Fillmore East

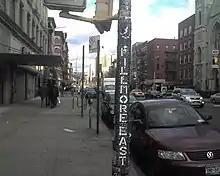
This signpost, along with a plaque on the façade, mark the former location of the Fillmore East.

Because of changes in the music industry and large growth in the concert industry, as exemplified by the increased prevalence of arena and stadium bookings, Graham closed the Fillmore East after only three years. The final concert took place on June 27, 1971, with three billed acts, The Allman Brothers Band, The J. Geils Band, Albert King, and special surprise guests Edgar Winter's White Trash, Mountain, The Beach Boys, Country Joe McDonald in an invitation-only performance.